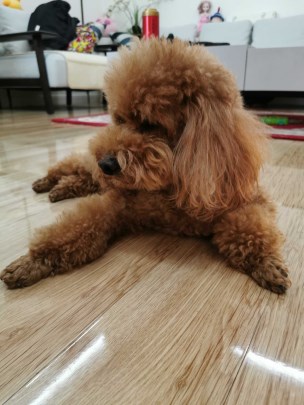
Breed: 7449-n000128-teddy